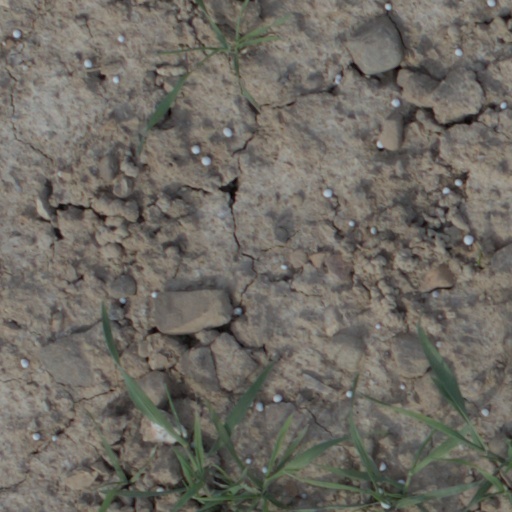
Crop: wheat